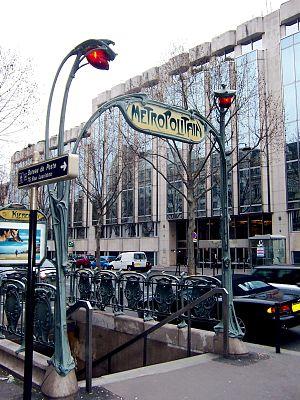
Les édicules Guimard sont des édicules d'accès aux stations du métro de Paris, en France. Ils ont été conçus au début du XXᵉ siècle, par Hector Guimard, dans un style Art nouveau.
Une bouche de métro est une ouverture pratiquée dans le sol de la voie publique, généralement le trottoir, pour permettre aux voyageurs d'un métro d'accéder à une station souterraine et à ses couloirs, ou d'en sortir.
Kléber est une station de la ligne 6 du métro de Paris, située dans le 16ᵉ arrondissement de Paris.